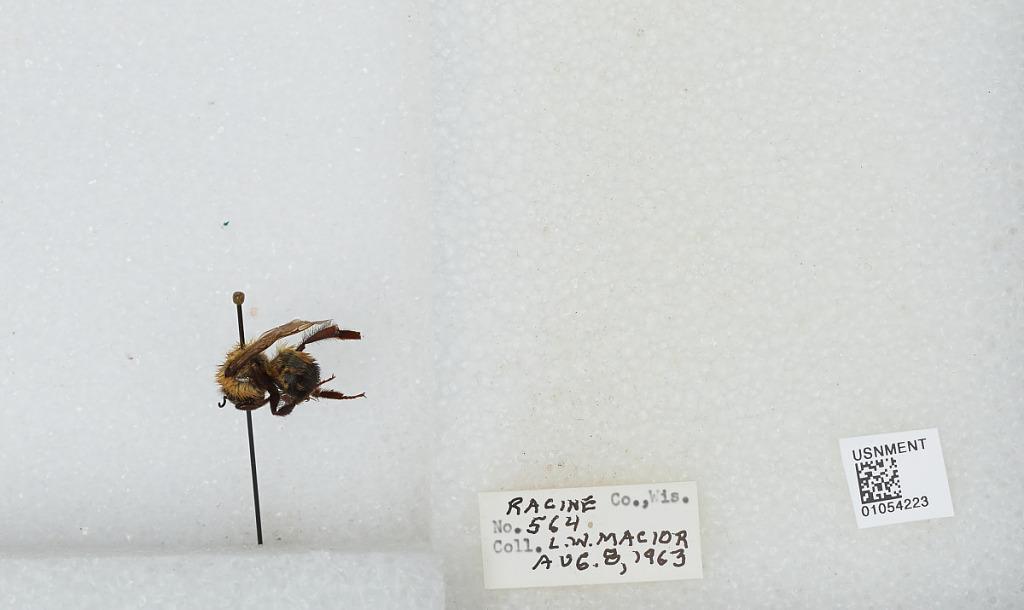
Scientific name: Bombus (Bombus) affinis Cresson
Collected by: L. Macior
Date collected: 1963-8-8
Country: United States
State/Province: Wisconsin
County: Racine
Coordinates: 42.78, -87.76